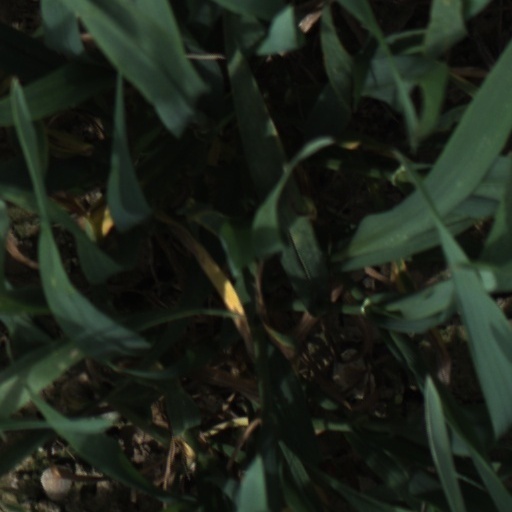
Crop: wheat